Six moments musicaux (Rachmaninoff)

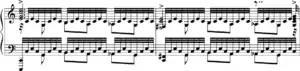
"Maestoso" is full of this thick texture, complicating the "challenging chordal melody".

The last piece in the set is a quintessential nineteenth-century work, and has been described as an "apotheosis or completion of struggle." It appears to be inspired by the texture in the Präludium from Schumann's Bunte Blätter.